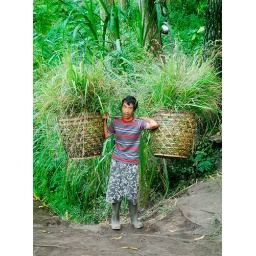
A man carries leaves and grass for animal feed in a rural area in Bali, Indonesia